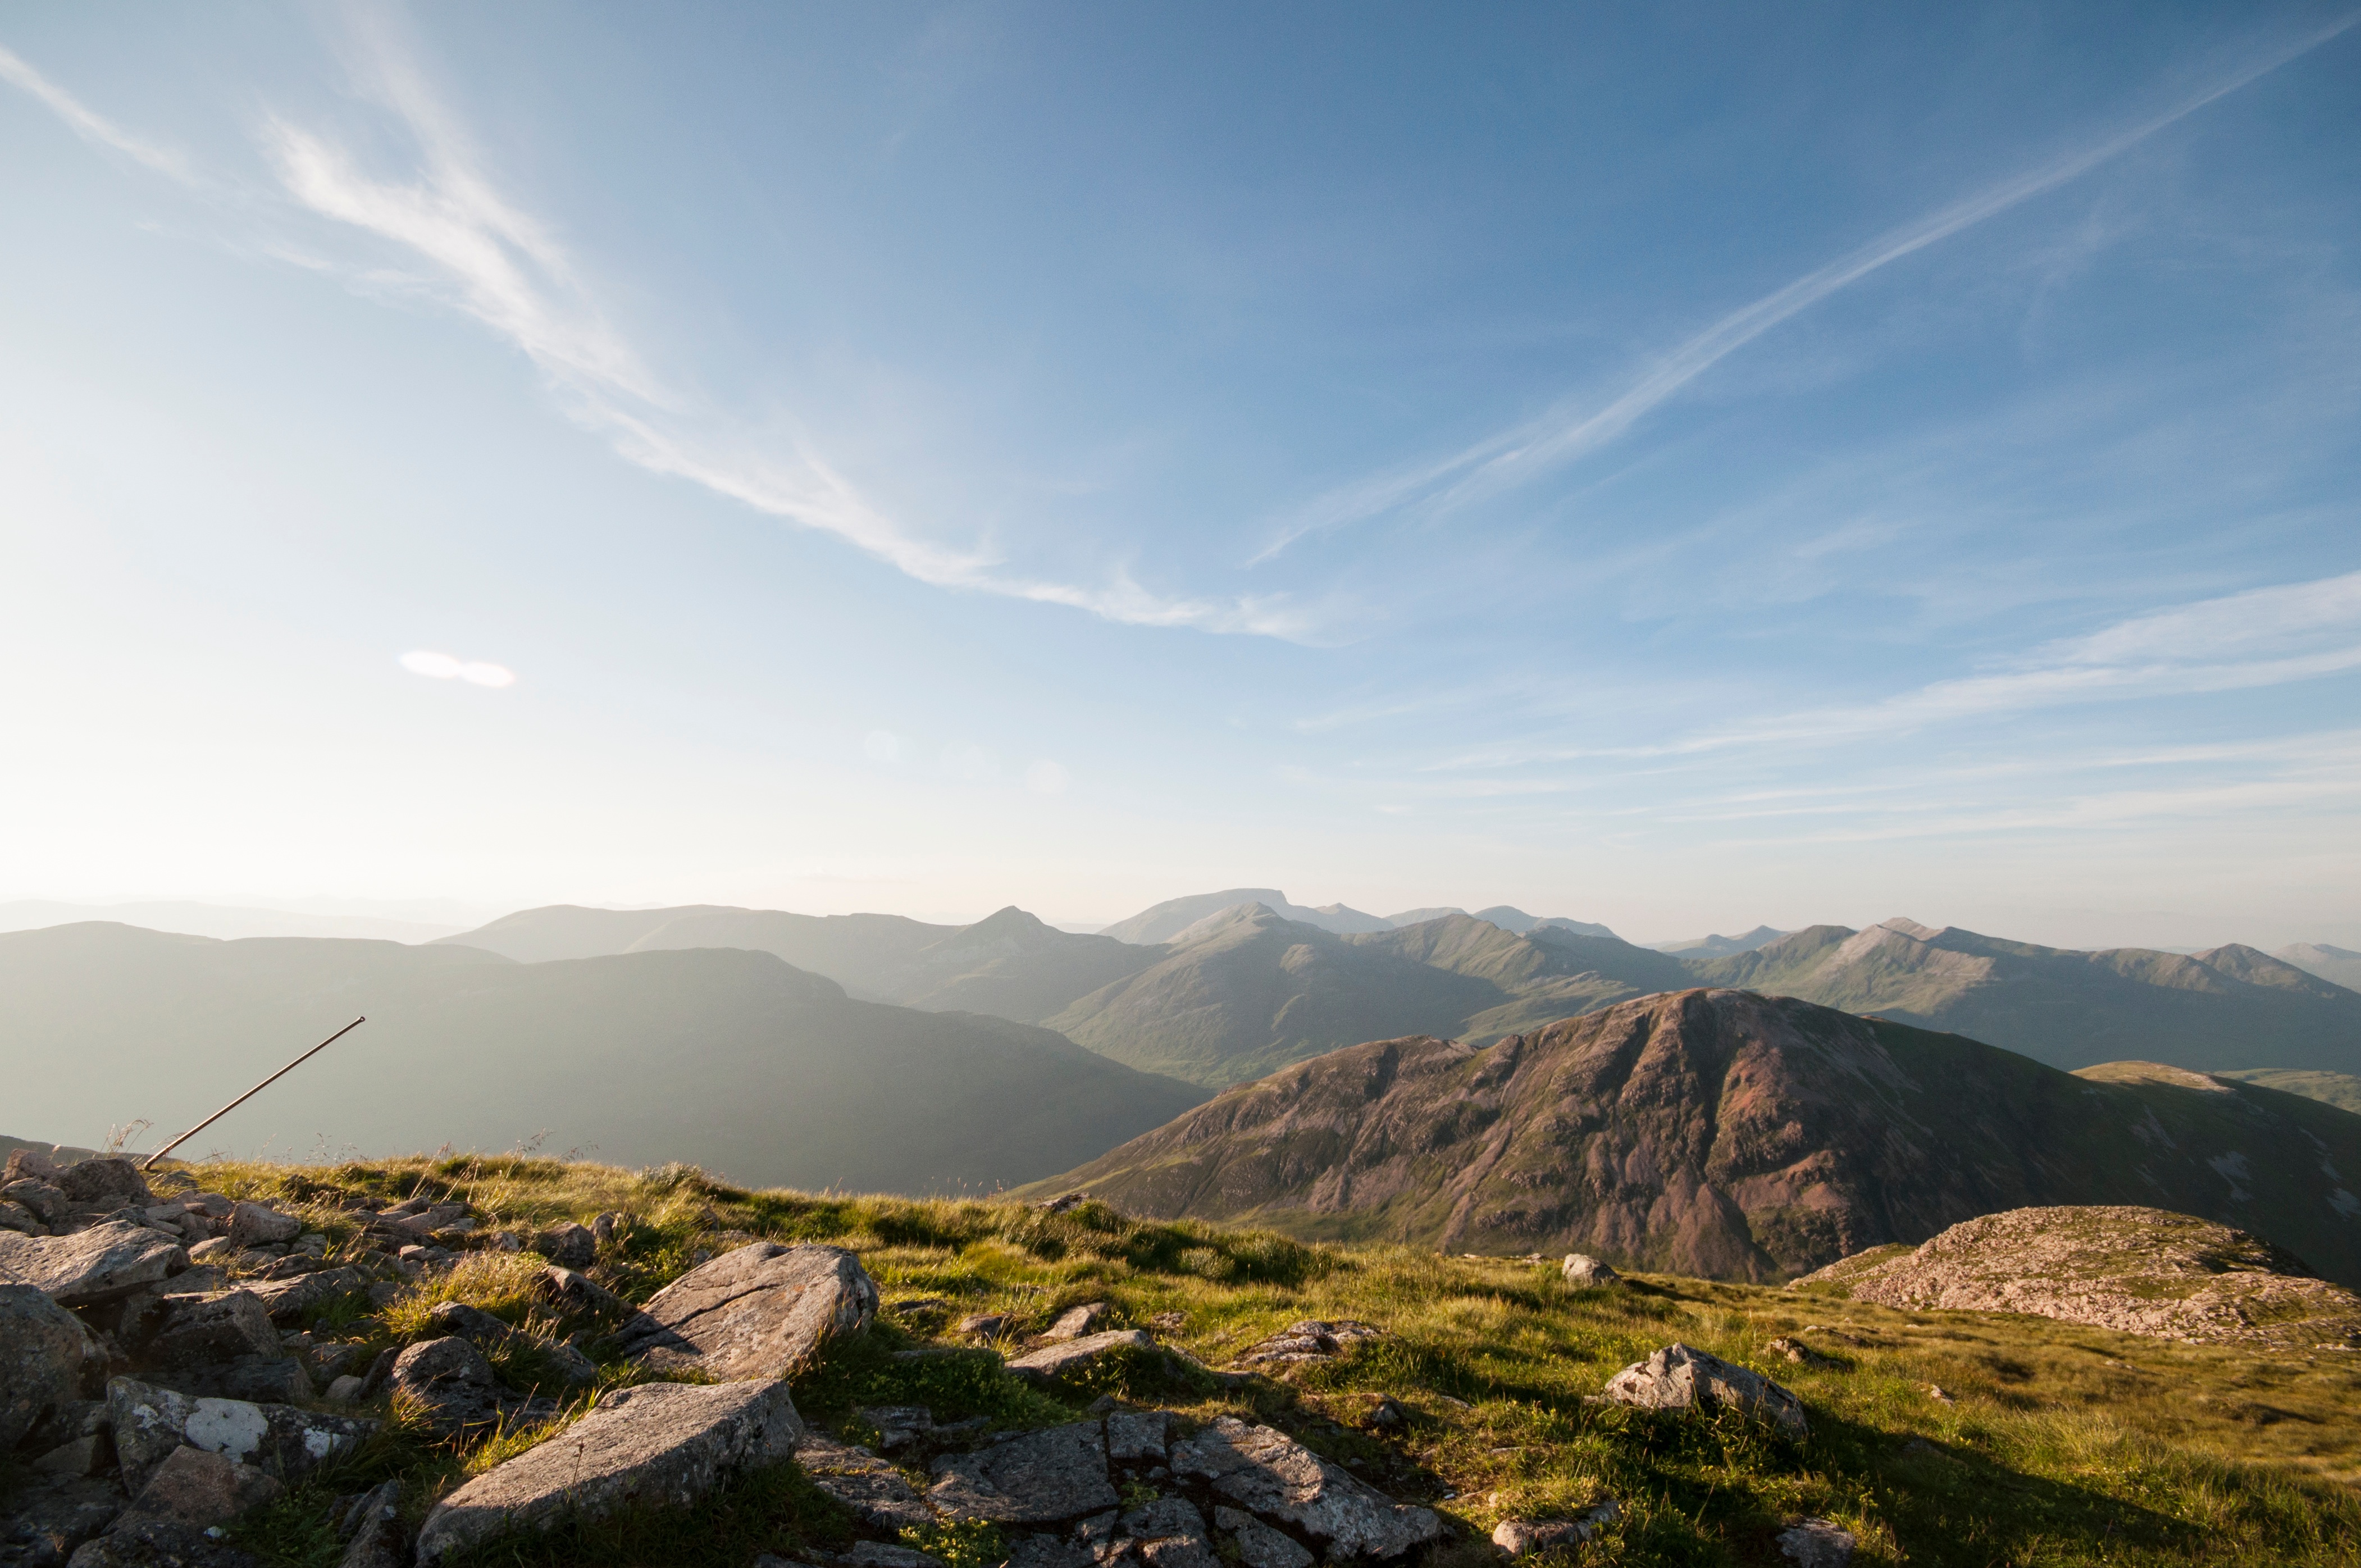
landscape, wilderness, mountain, cloud, sky, hill, valley, mountain range, ridge, summit, plateau, fell, loch, landform, mountain pass, geographical feature, mountainous landforms